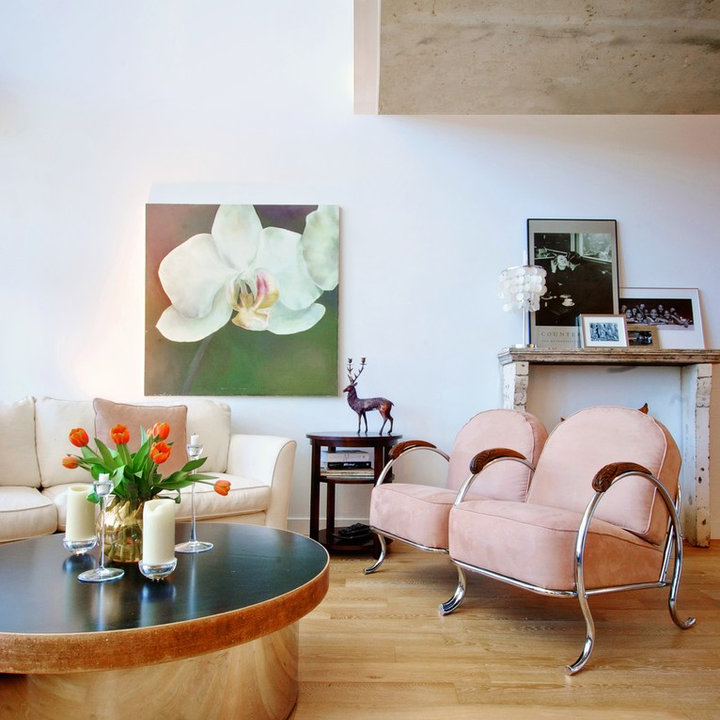
Style: Vintage